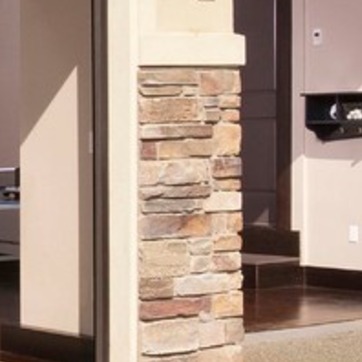
Material: stone